Albree-Hall-Lawrence House

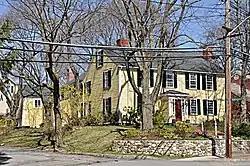

The Albree-Hall-Lawrence House is a historic house located at 353 Lawrence Road in Medford, Massachusetts.